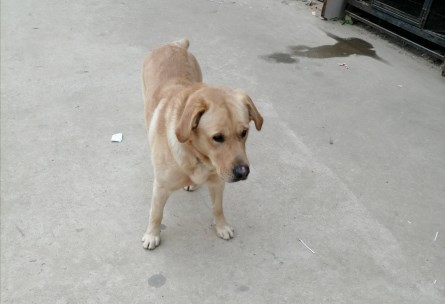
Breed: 3580-n000122-Labrador_retriever